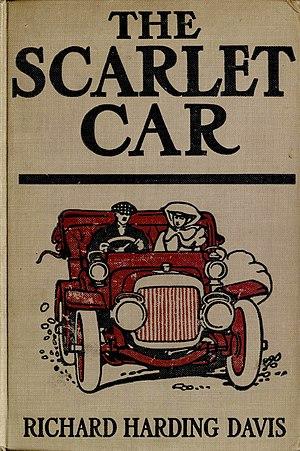
The Scarlet Car est un film muet américain réalisé par Joseph De Grasse et sorti en 1917. il est adapté d'un roman de Richard Harding Davis, The Scarlet Car, sorti en 1907. En 1923, Stuart Paton a également adapté ce livre au cinéma, sous le même titre, mais ce film est aujourd'hui perdu.